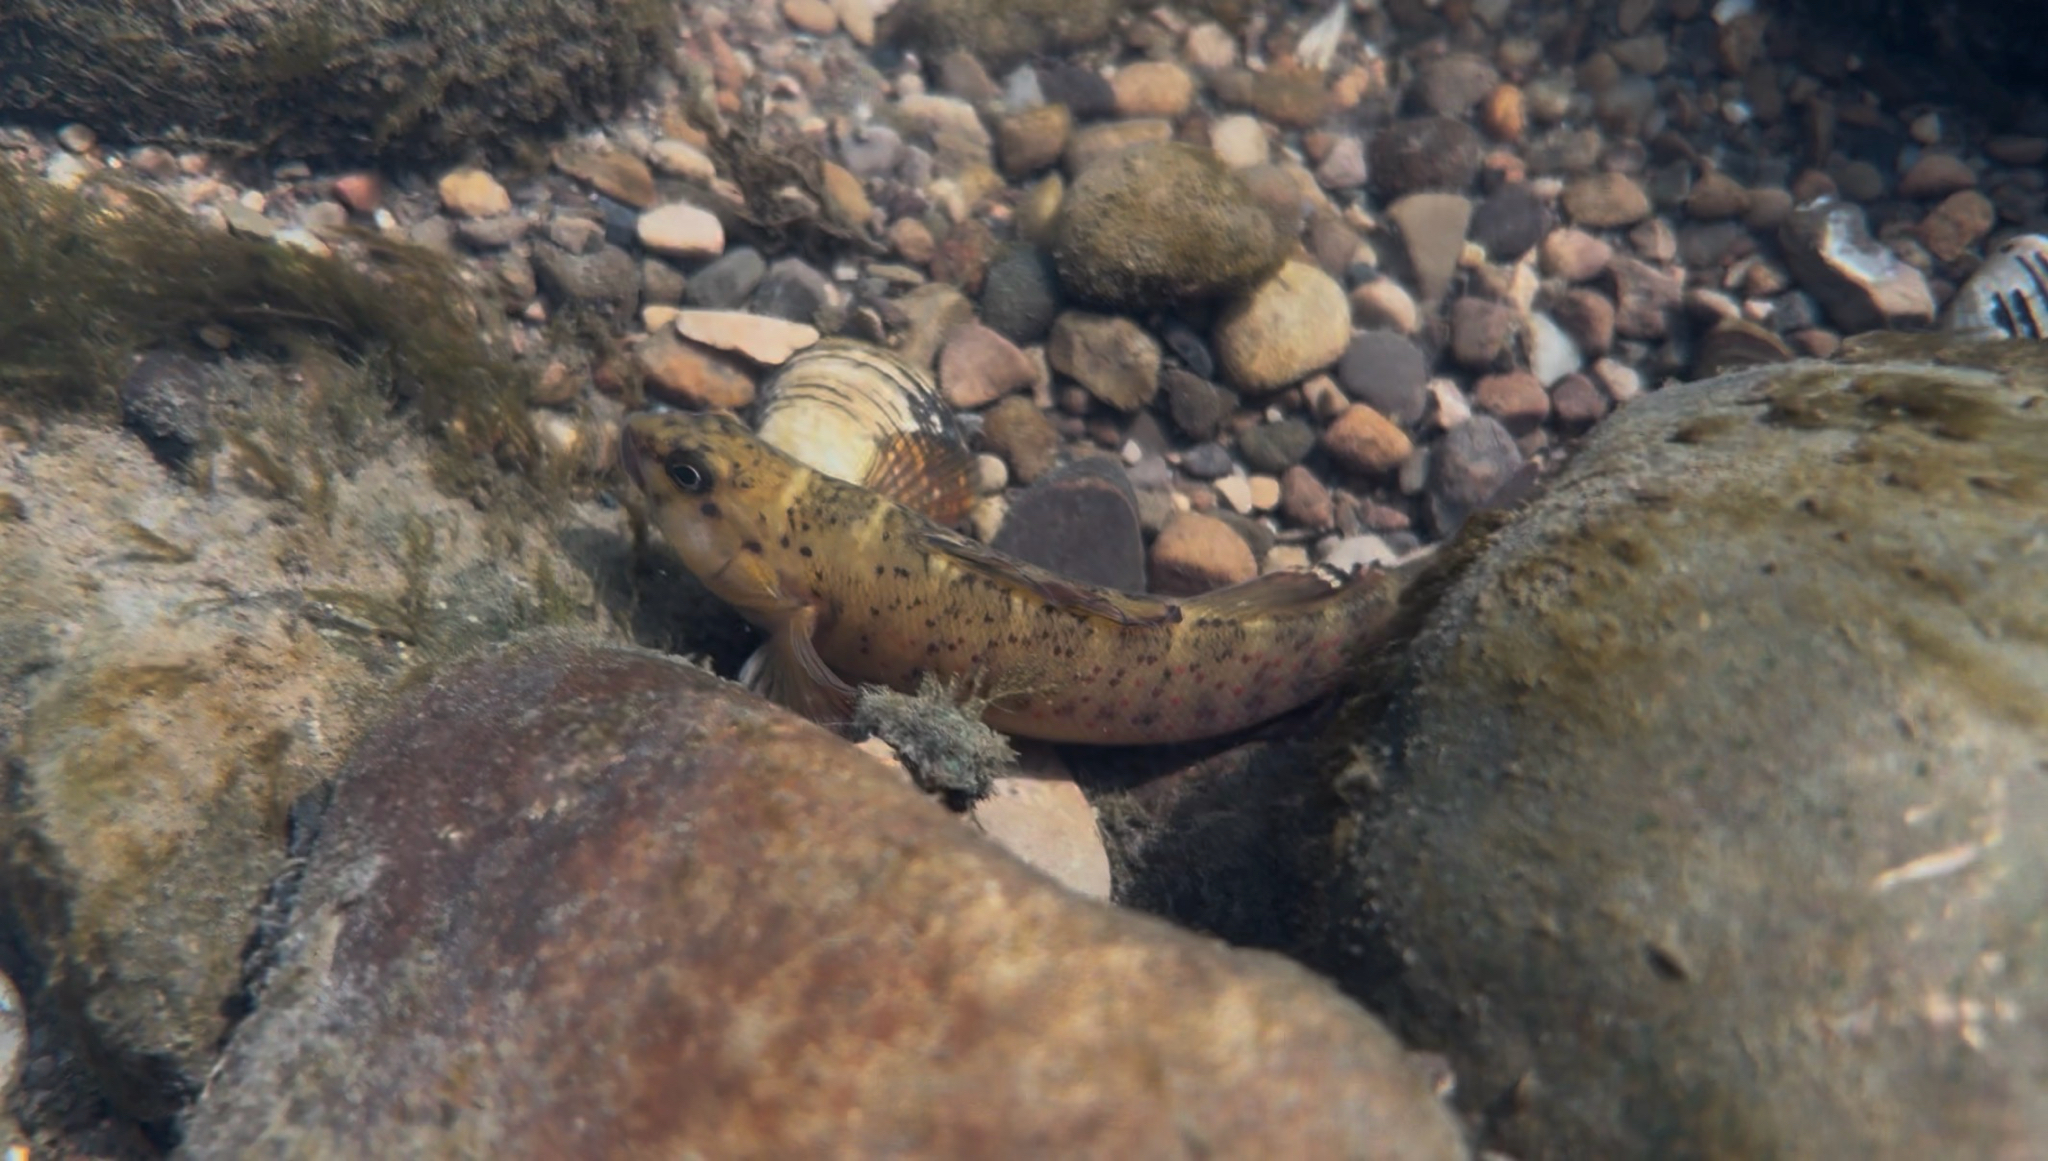
fish (species not among the labelled classes)